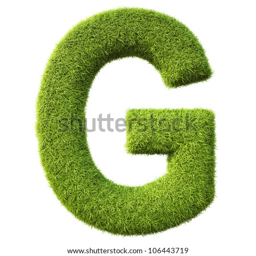
alphabet from the green grass .